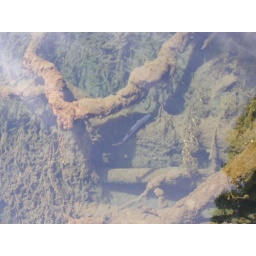
Fish looking 'suspended' in the clear water of Mirror Lake